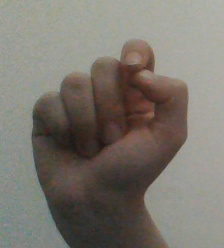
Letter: fa